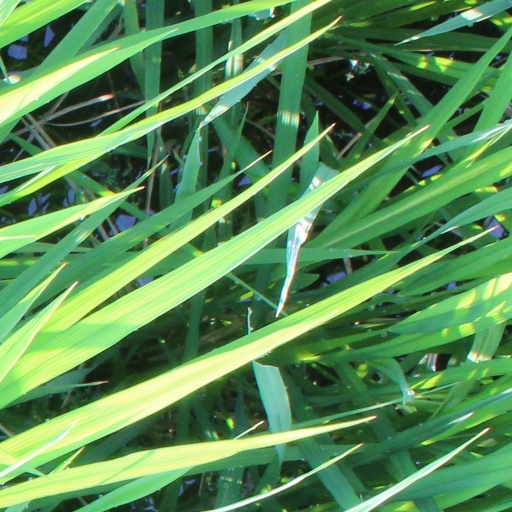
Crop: rice